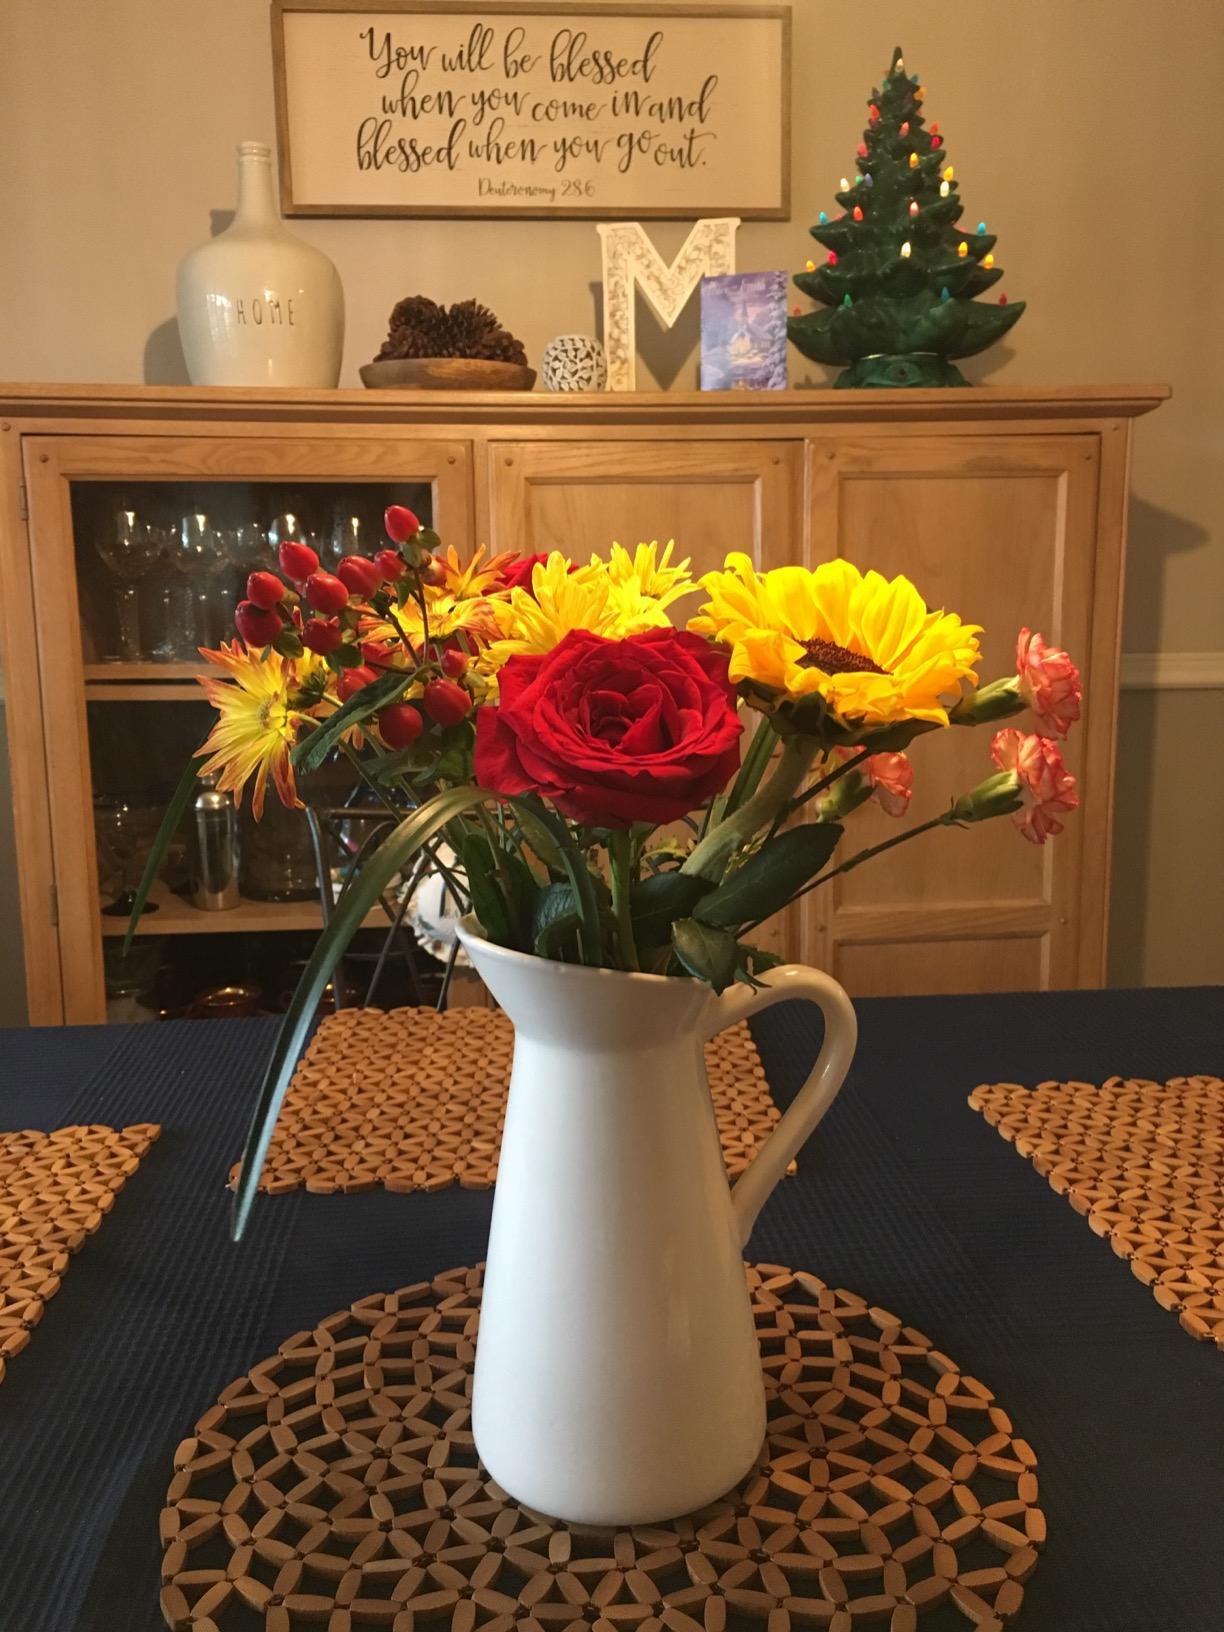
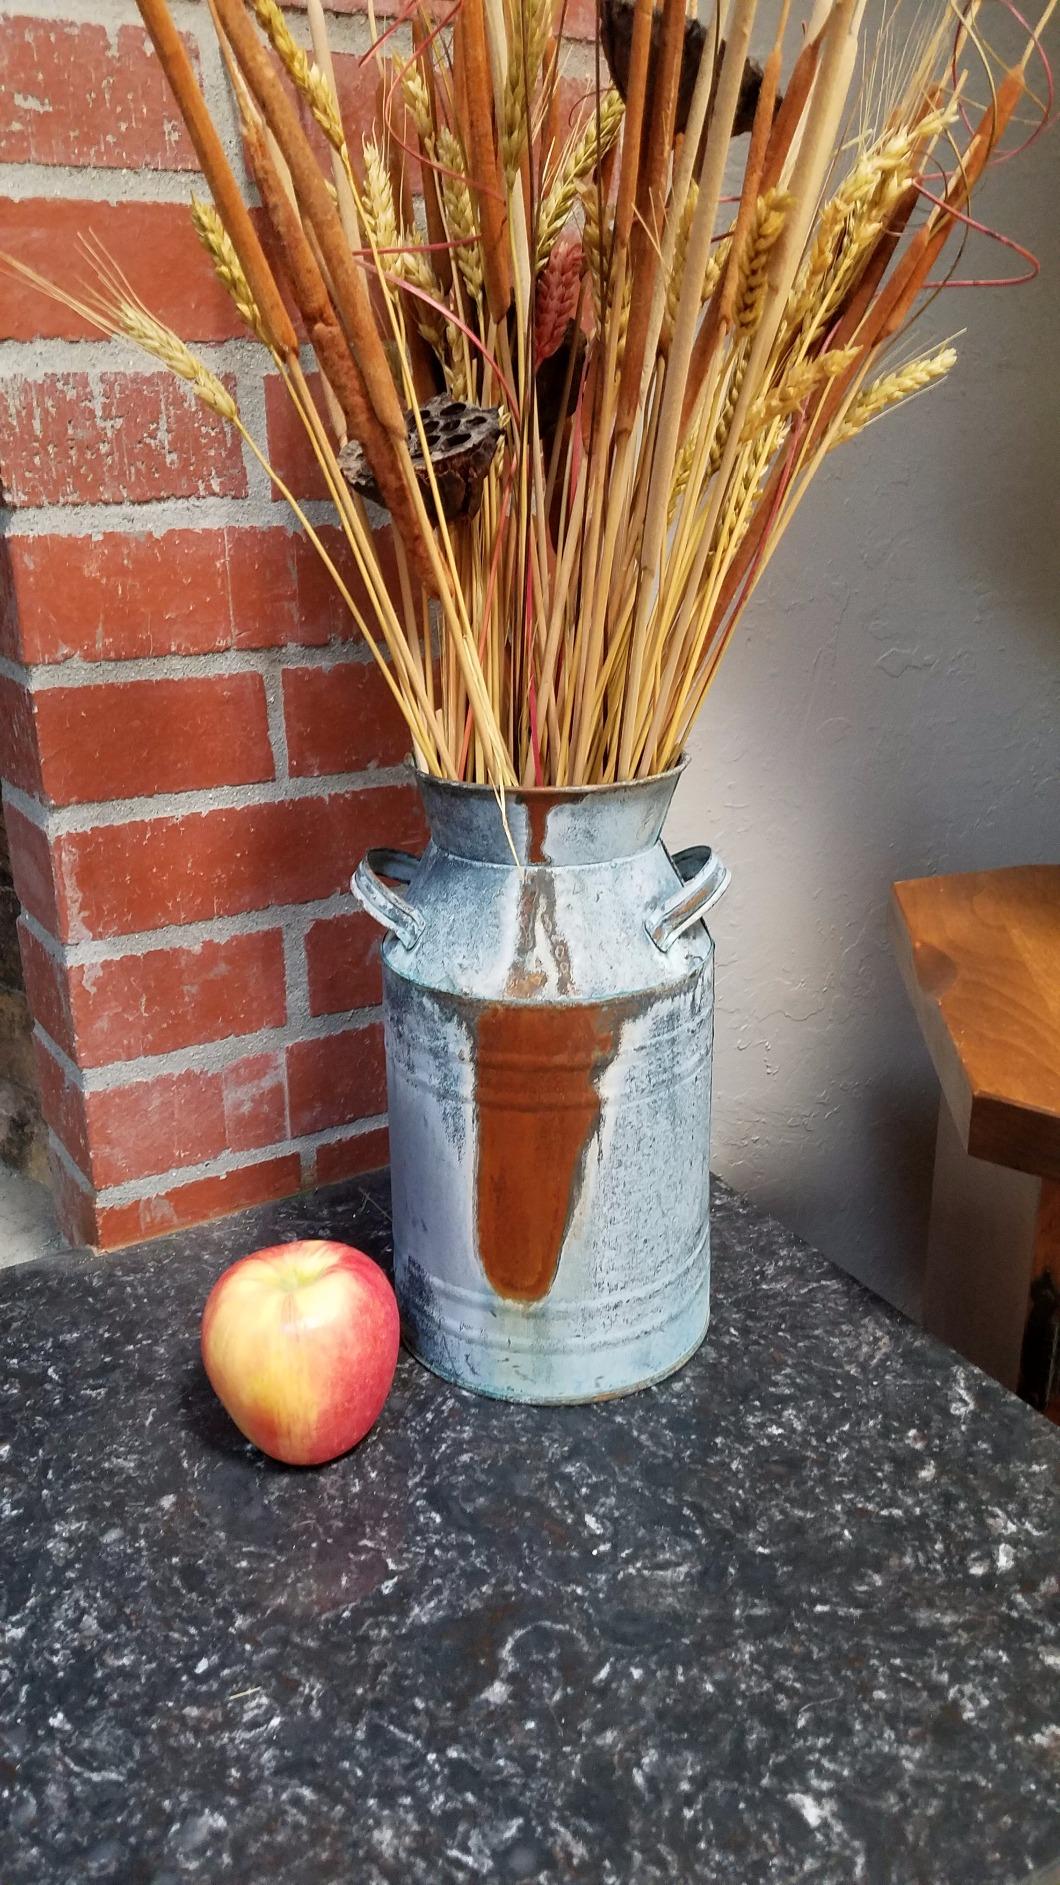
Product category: vase
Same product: no